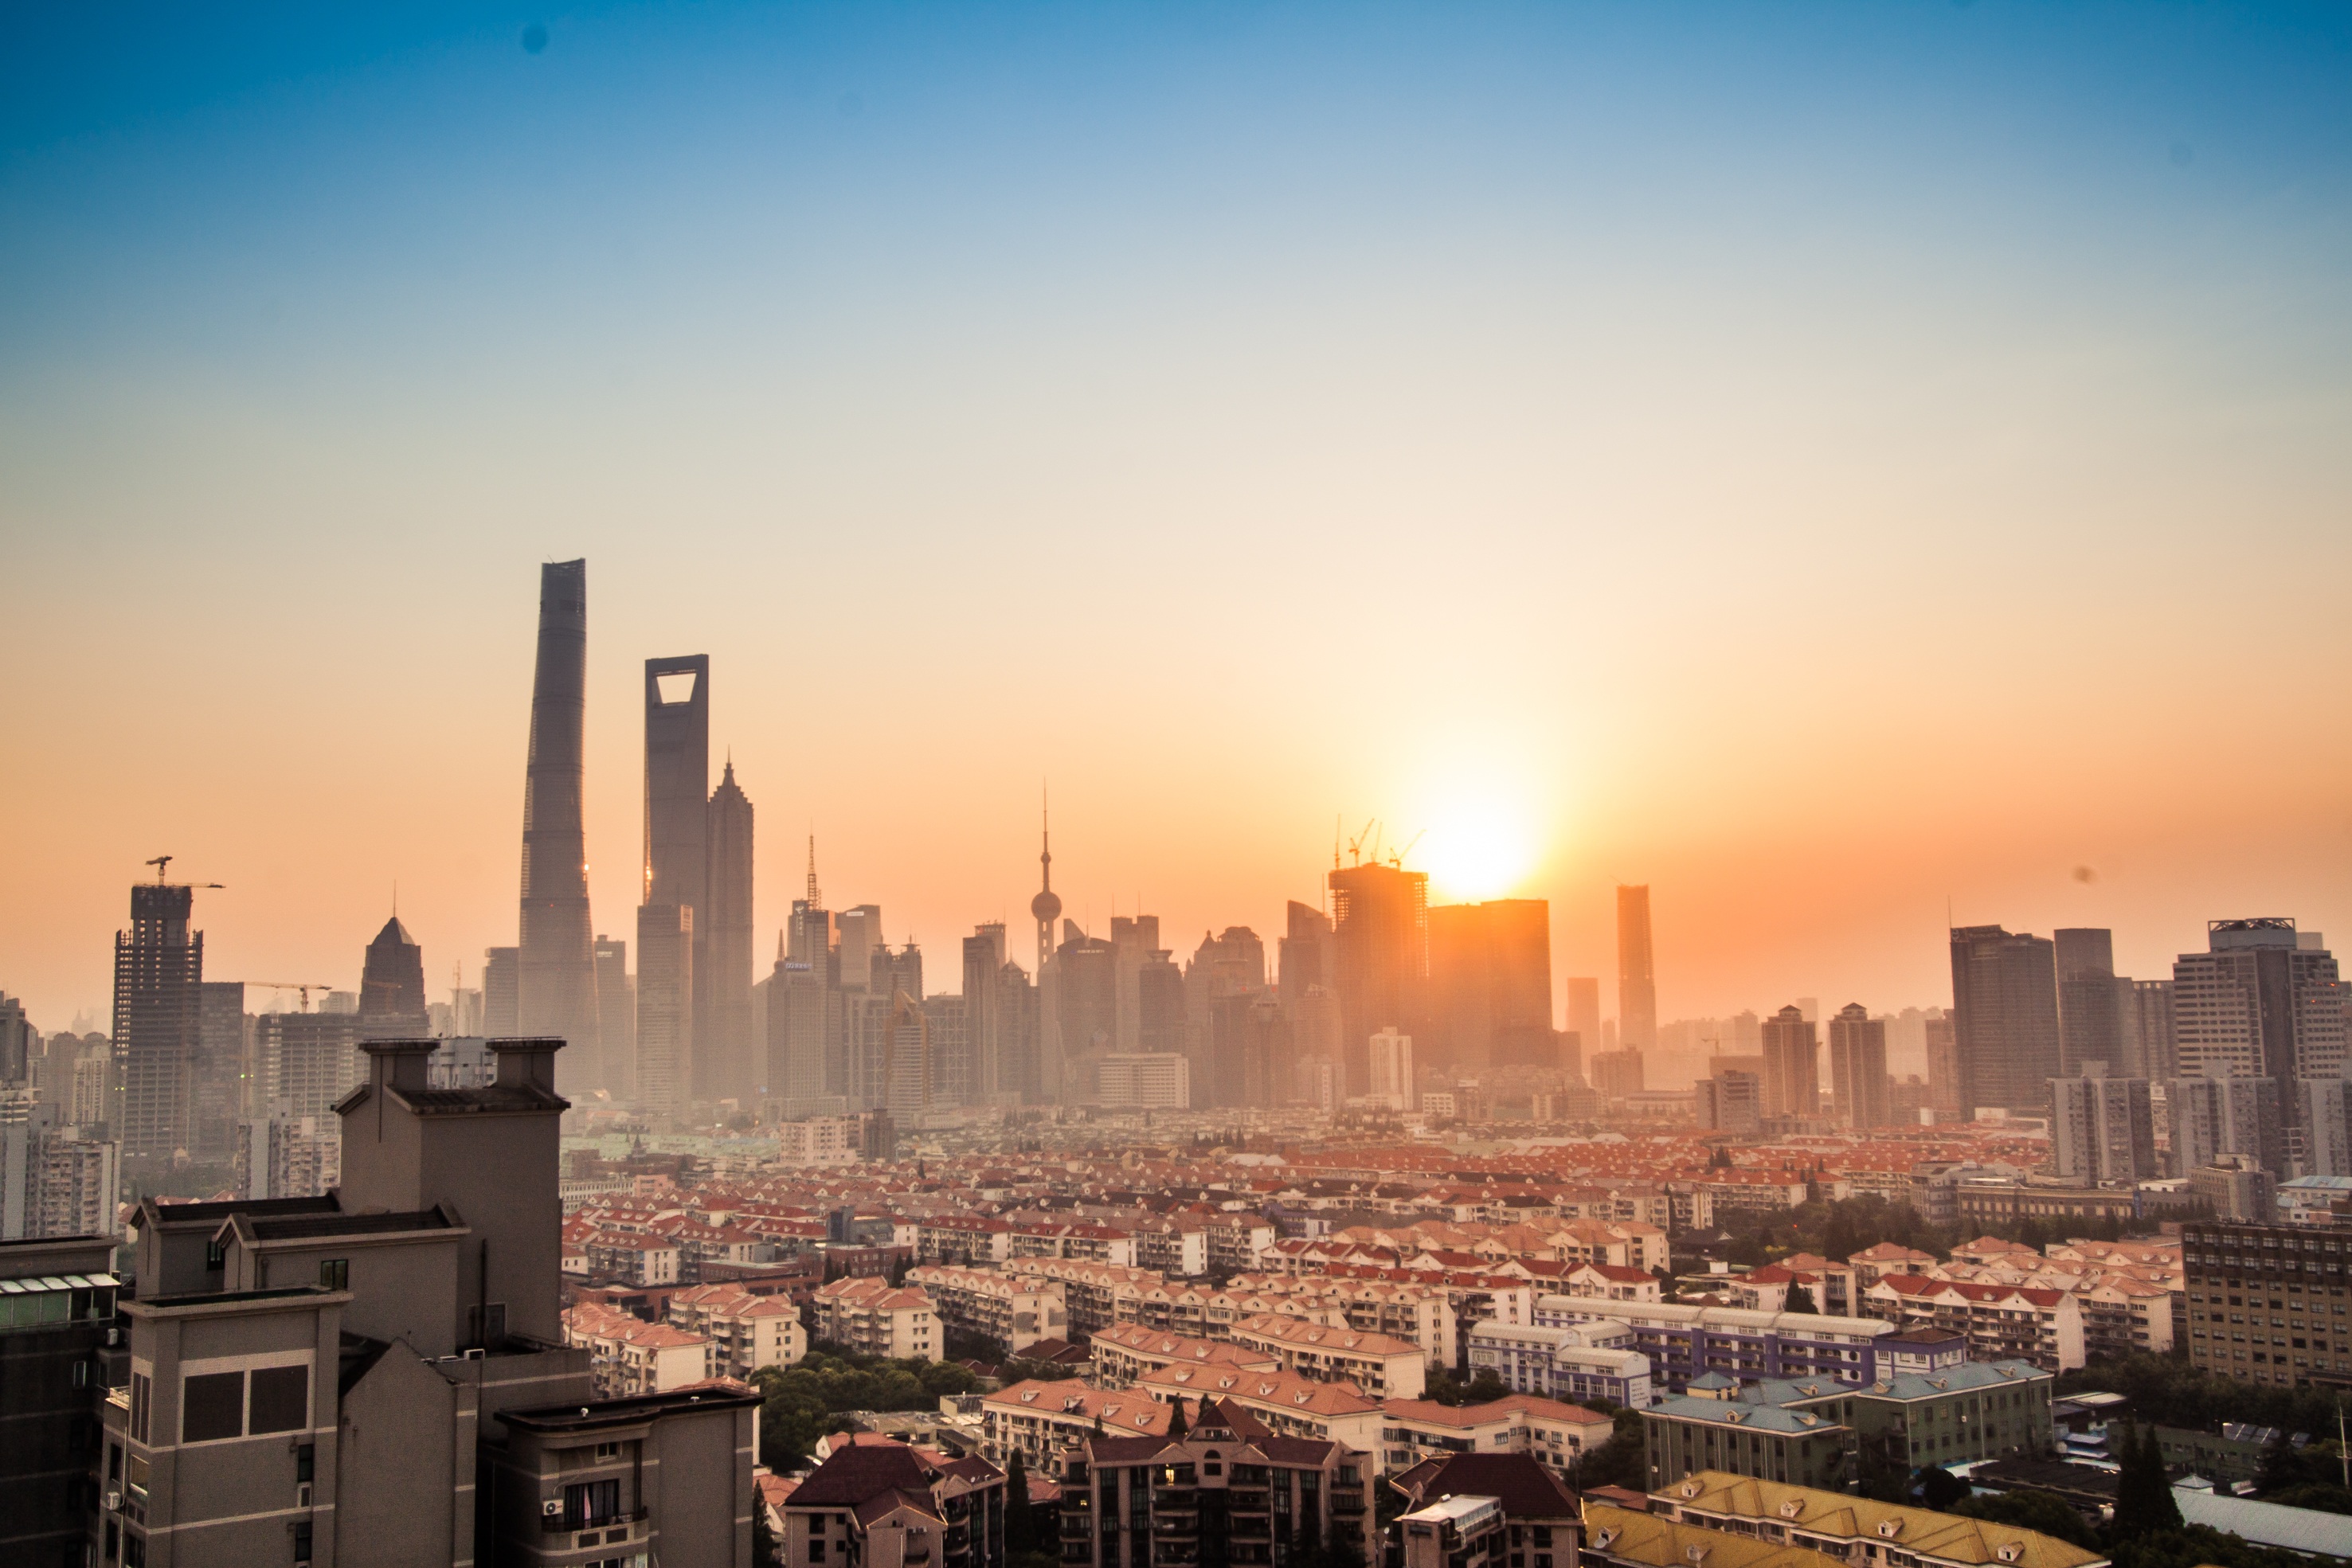
horizon, sunrise, sunset, skyline, morning, dawn, city, skyscraper, cityscape, downtown, dusk, evening, landmark, shanghai, metropolis, tall buildings, lu jia zui, urban area, geographical feature, atmospheric phenomenon, human settlement, metropolitan area